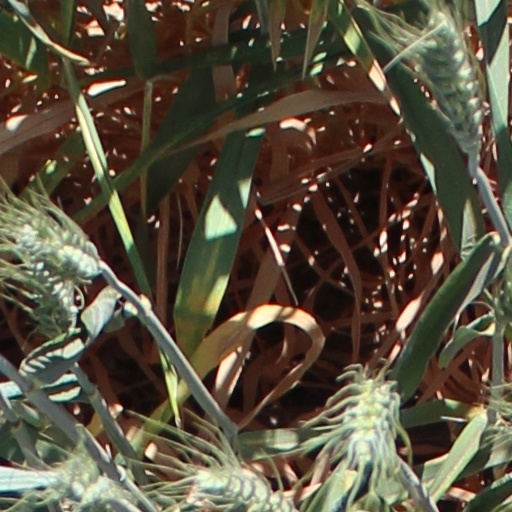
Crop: wheat